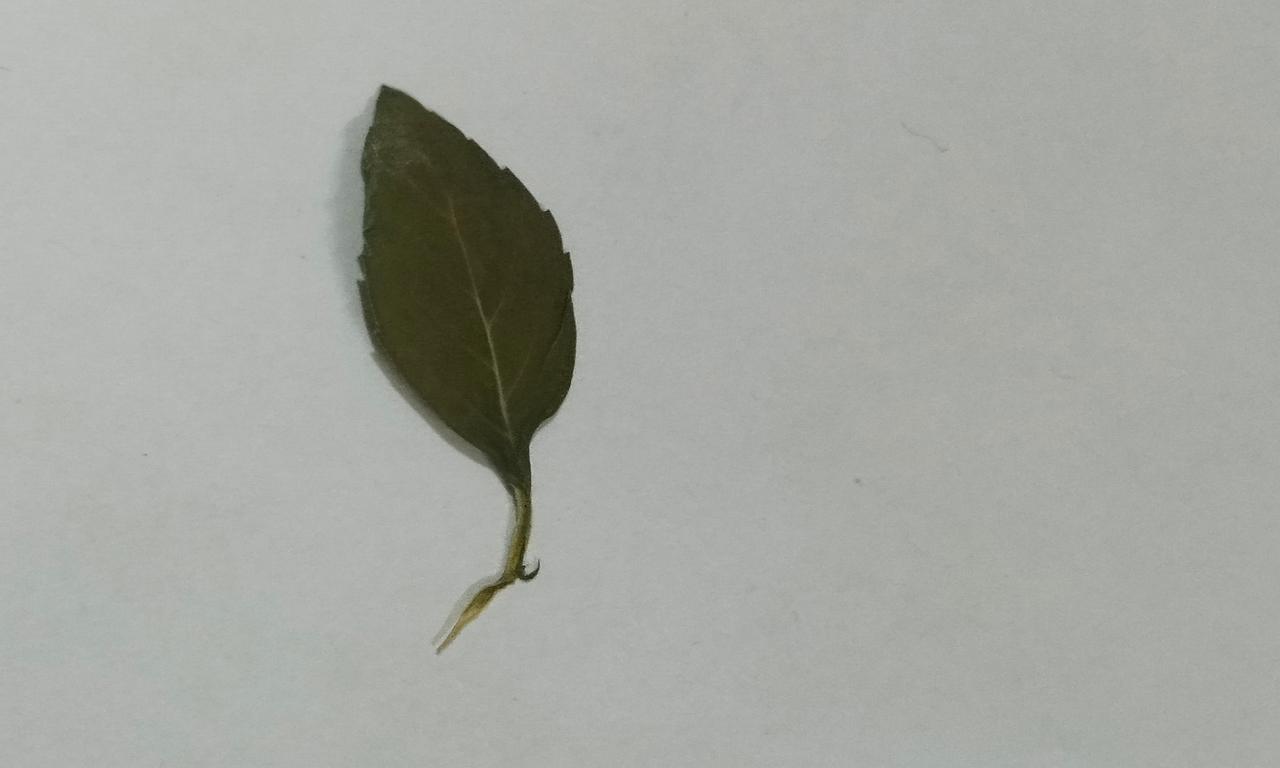
Label: Dried